Nördlingen

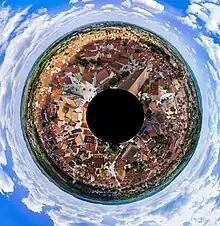
"Little planet" panorama of Nördlingen

On May 15, 1849, Nördlingen was connected to the network of the Royal Bavarian State Railways. In that same year, the first rail lines opened to Nuremberg. A third railway connection, under the leadership of the Royal Württemberg State Railways, was opened on 3 October 1863 to Aalen.